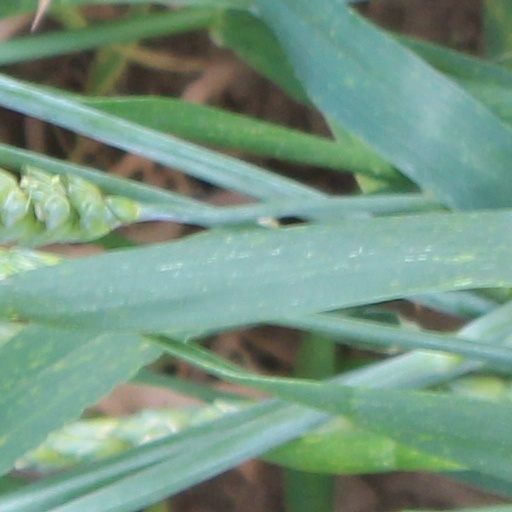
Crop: wheat